Lina Ben Mhenni

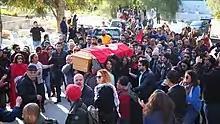
Ben Mhenni's funeral procession

In 2011, Ben Mhenni was reported to have been a candidate for the Nobel Peace Prize for her contributions and activism during the Tunisian Revolution, along with Egyptian human rights defenders Israa Abdel Fattah and Wael Ghonim.